Günter Kochan

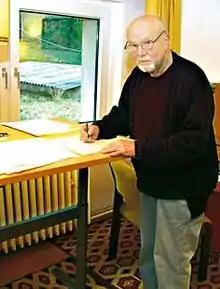

Already during his studies he built up networks with left-wing cultural workers who later supported him. From 1948 to 1951 he worked as a freelancer in the editorial department "Unser Lied - unser Leben" of the Volksmusik department of the Berliner Rundfunk, headed by Jean Kurt Forest. He also directed a Free German Youth choir. During this time, his political views also developed. The composer Andre Asriel, who worked with him in radio, introduced him to Hanns Eisler in 1949. As a student, he set Bertolt Brecht's poem "" to music. After receiving his diploma in 1950, he moved to East Berlin and, as Eisler's second student, began in composition at the Academy of Arts, Berlin, which he completed in 1953. About Eisler, he later remarked: "He, unlike others, did not want to impose his conception of music on us, but to encourage us in our own development." From 1952 until his death he was married to the pianist Inge Kochan, "née" Schulze, with whom he had two children.